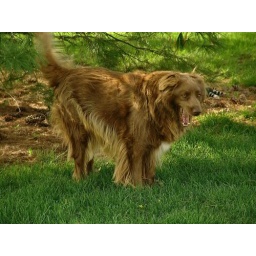
Quit peein' in my water bowl !!